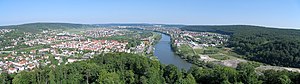
Kelheim / Geografi
Udsigt fra Befreiungshalle over Kelheim
Kelheim er administrationsby for Landkreis Kelheim i Regierungsbezirk Niederbayern i den tyske delstat Bayern. Kelheim ligger ved Donau og Main-Donau-Kanalen mellem Ingolstadt og Regensburg.